Roman Catholic Diocese of Davenport

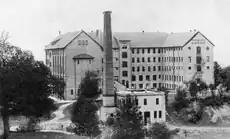
Mount Saint Clare College – Clinton (1920)

Saint Ambrose in Davenport was founded in 1882 by Bishop McMullen. Located in the school building of St. Margaret's Cathedral, it was then a seminary and commerce school for young men. St. Ambrose moved to its current location in 1885 and became St. Ambrose College in 1908. In 1987, St. Ambrose College became St. Ambrose University.